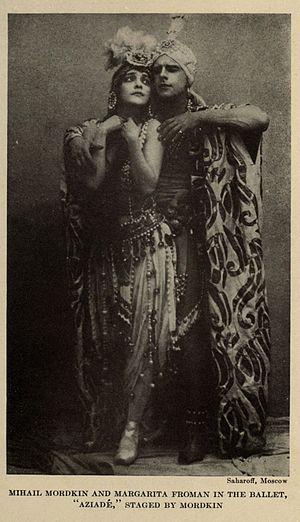
Mikhail Mordkin est un danseur, chorégraphe, pédagogue et maître de ballet russo-américain.